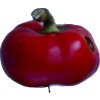
Label: red_pepper